Oscar Burkard

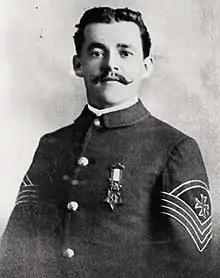
Oscar Burkard wearing the Medal of Honor.

Oscar Rudolph Burkard (December 21, 1877 – February 18, 1950) was a German-American soldier who served in the U.S. Army during the Indian Wars and World War I. In 1899, he received the Medal of Honor for his actions during the Battle of Sugar Point. Aside from being the only non-combatant to be decorated from that engagement, Burkard was also the last man to receive the medal during the Indian Wars.